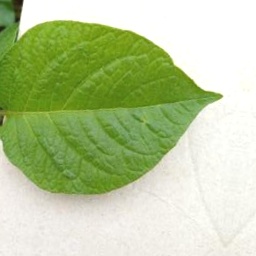
Etiqueta: Sana